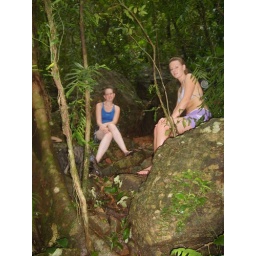
The girls wisely stayed behind in the jungle while we tried to kill ourselves in the river